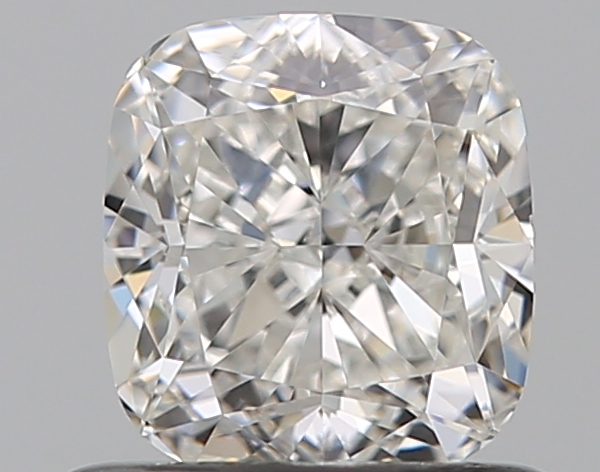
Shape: cushion
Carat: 0.7
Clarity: VVS2
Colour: G
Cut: EX
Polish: EX
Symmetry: VG
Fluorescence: N
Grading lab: GIA
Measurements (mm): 5.21 x 4.82 x 3.14